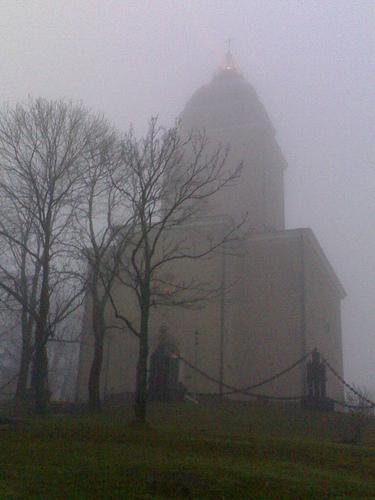
Weather: foggy or hazy